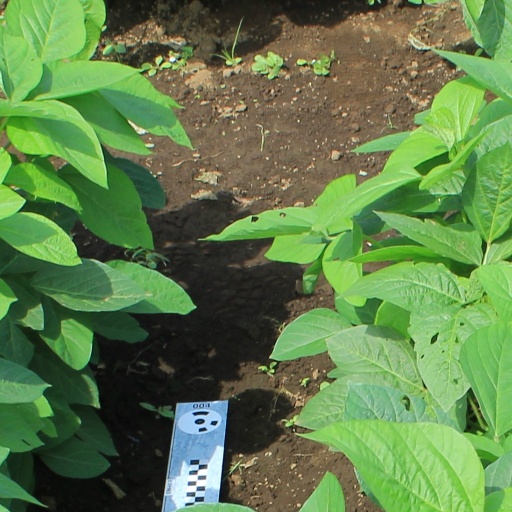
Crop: soybean